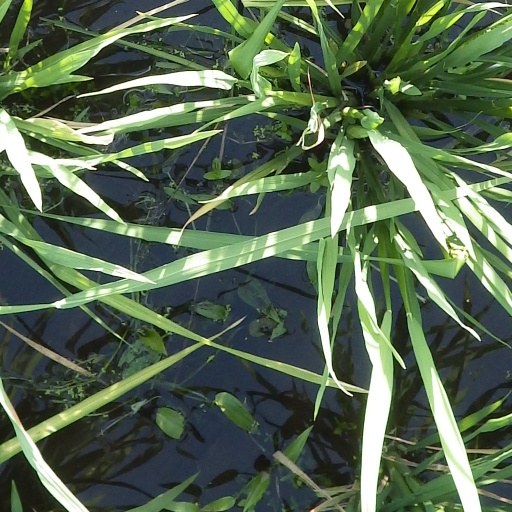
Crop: rice